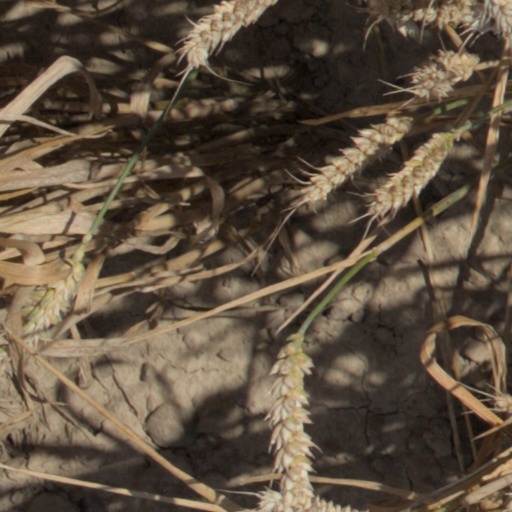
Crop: wheat